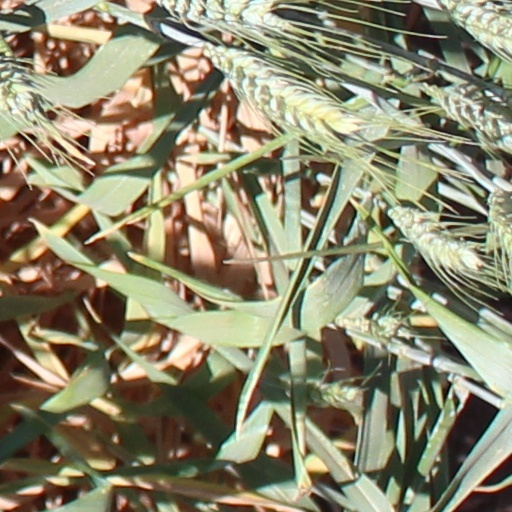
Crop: wheat